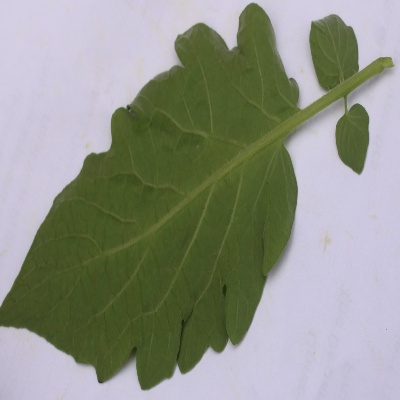
Crop: Tomato
Condition: healthy